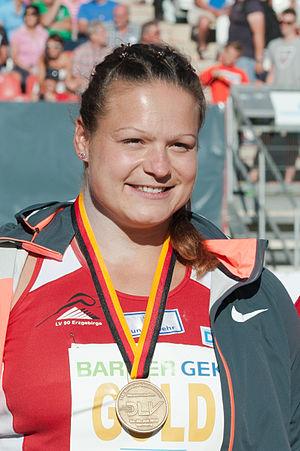
Christina Schwanitz est une athlète allemande spécialiste du lancer du poids, championne du monde en 2015 et championne d'Europe en 2014 et 2016.